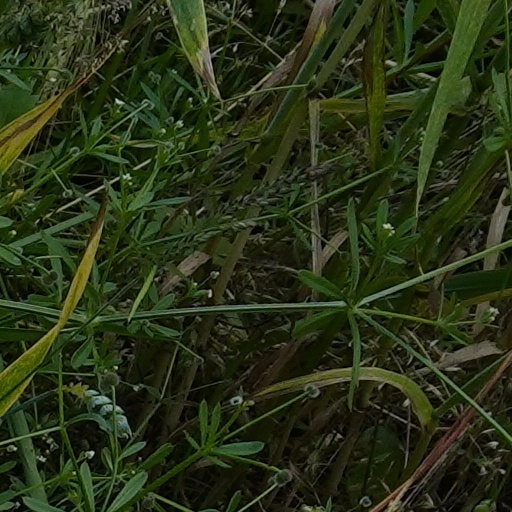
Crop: wheat